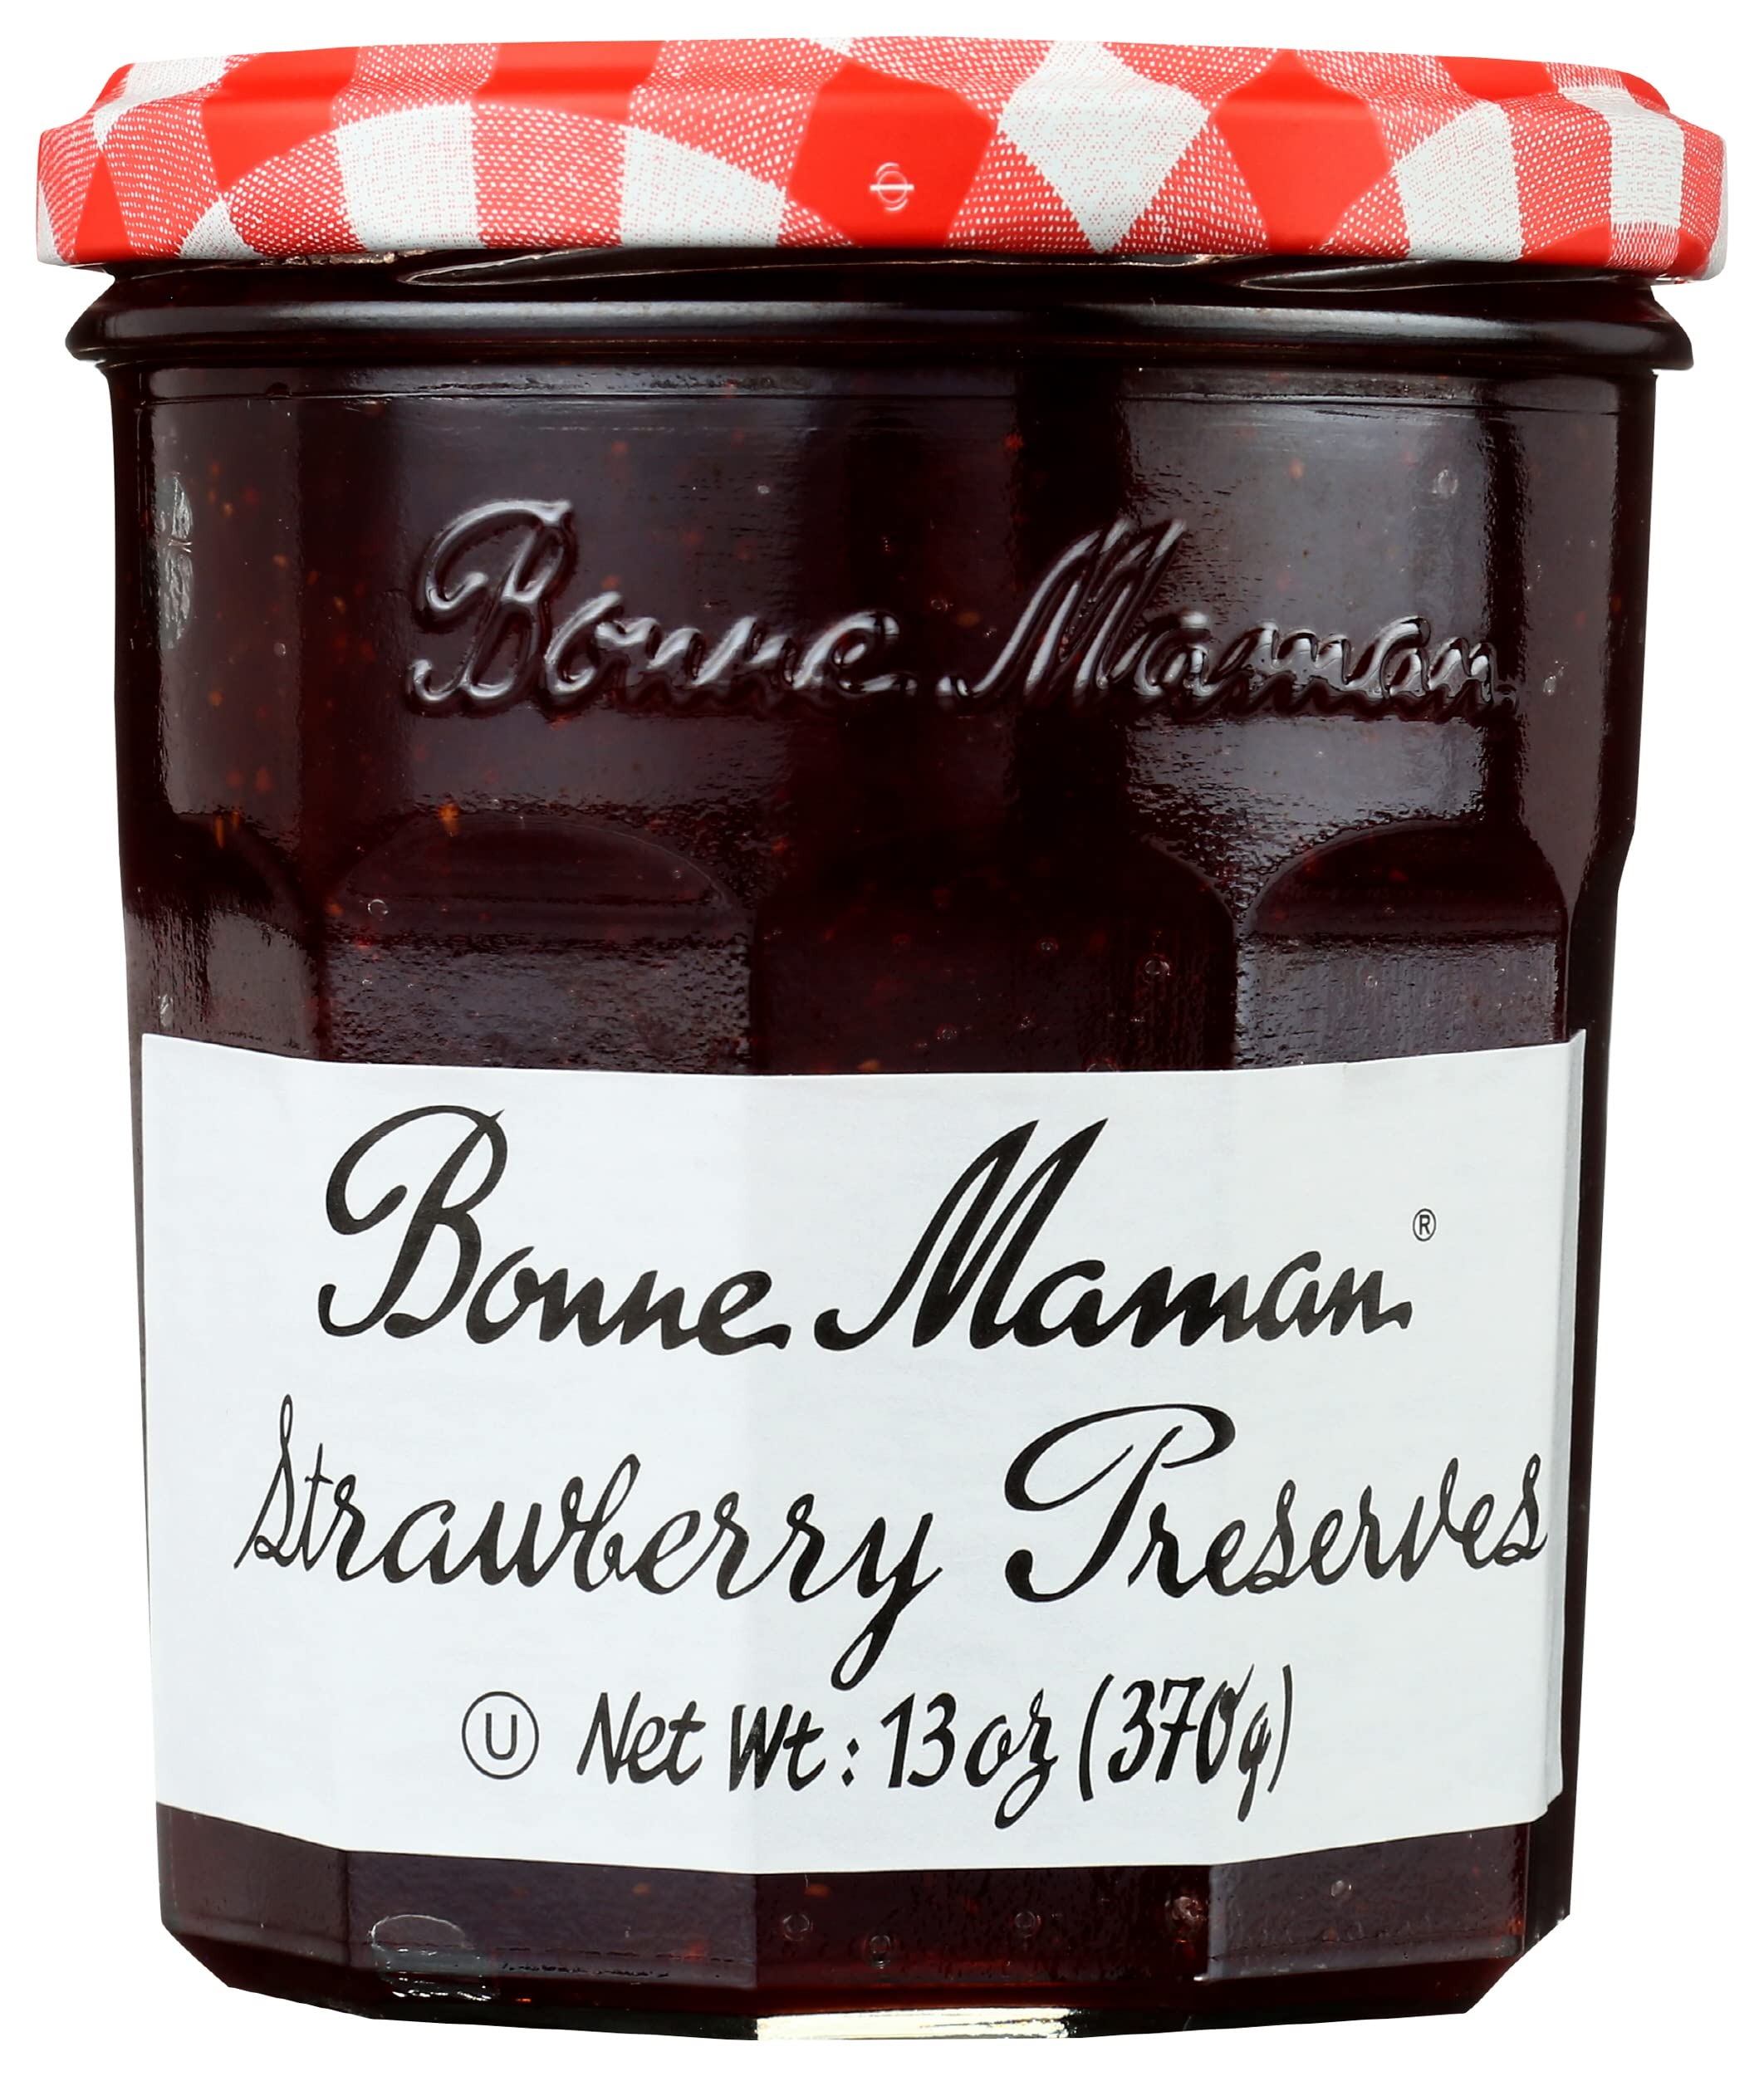
Item Name: Bonne Maman Strawberry Preserves, 13 oz
Bullet Point 1: Bonne Maman products are exported to over 100 countries and are top rated in taste tests.
Bullet Point 2: Bonne Maman preserves and jellies are made with no colorings, artificial preservatives, pulps, purees, juices or concentrates.
Value: 13.0
Unit: Ounce

Price: 6.19